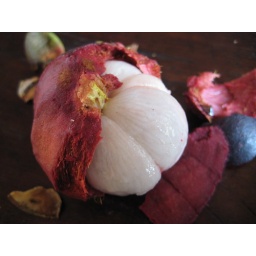
strange fruit: dark from the outside, then a red skin, and all the way in the middle white flesh